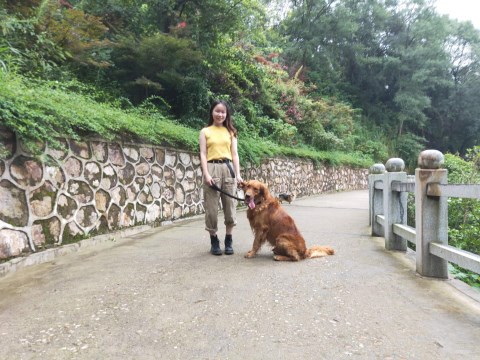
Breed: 5355-n000126-golden_retriever